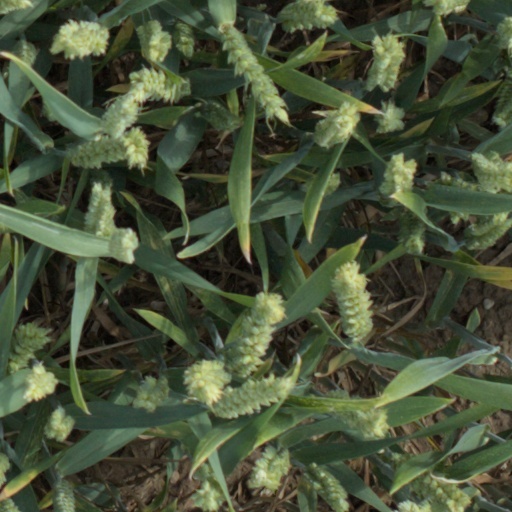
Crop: wheat